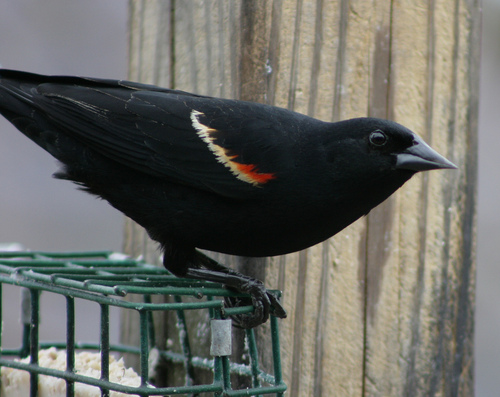
this bird is being kept as an indoor pet with his all black streamlined body, and pointy black beak, tarsus's and feet, and also, he has wing bars of yellow and red that are very pretty.
this small bird has a black body, head, and wings with white and red wingbars.
a completely black and uniformly all over black bird except its white and orange wingbars.
a fat black bird with a narrow head and a yellow and orange stripe on its wing.
this is a black bird with a small white and red stripe on its wing and a large black beak.
this bird is completely black with the exception of one red and yellow wingbar, it has a medium size pointy black bill.
this bird is white, black, and yellow in color, with a sharp black beak.
this particular bird has a belly that is all black with a patch of white and red on the secondaries
this bird is black with red and has a long, pointy beak.
the bird is small with a pointed bill, and has yellow and red on wings.
Species: Red Winged Blackbird